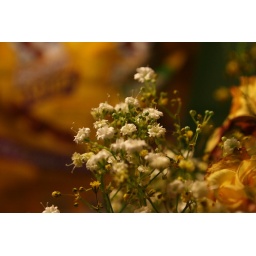
Little white flowers in bloom